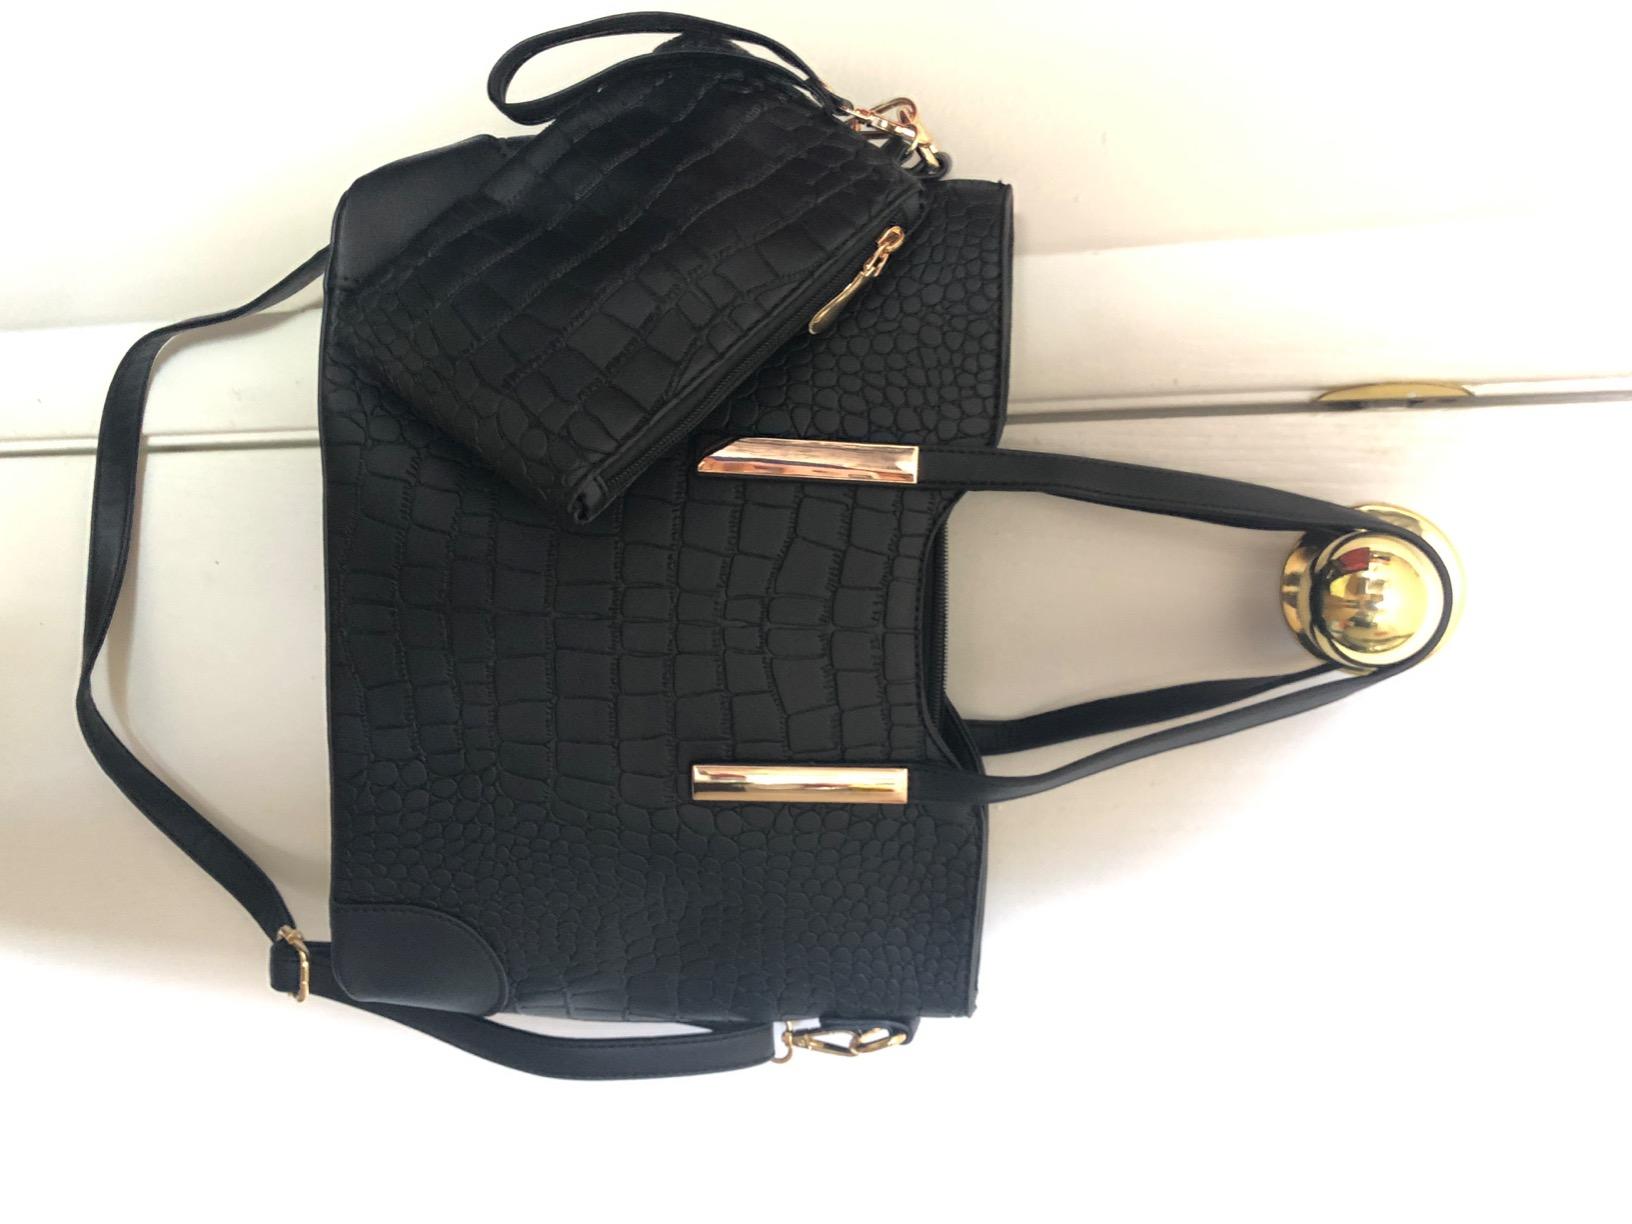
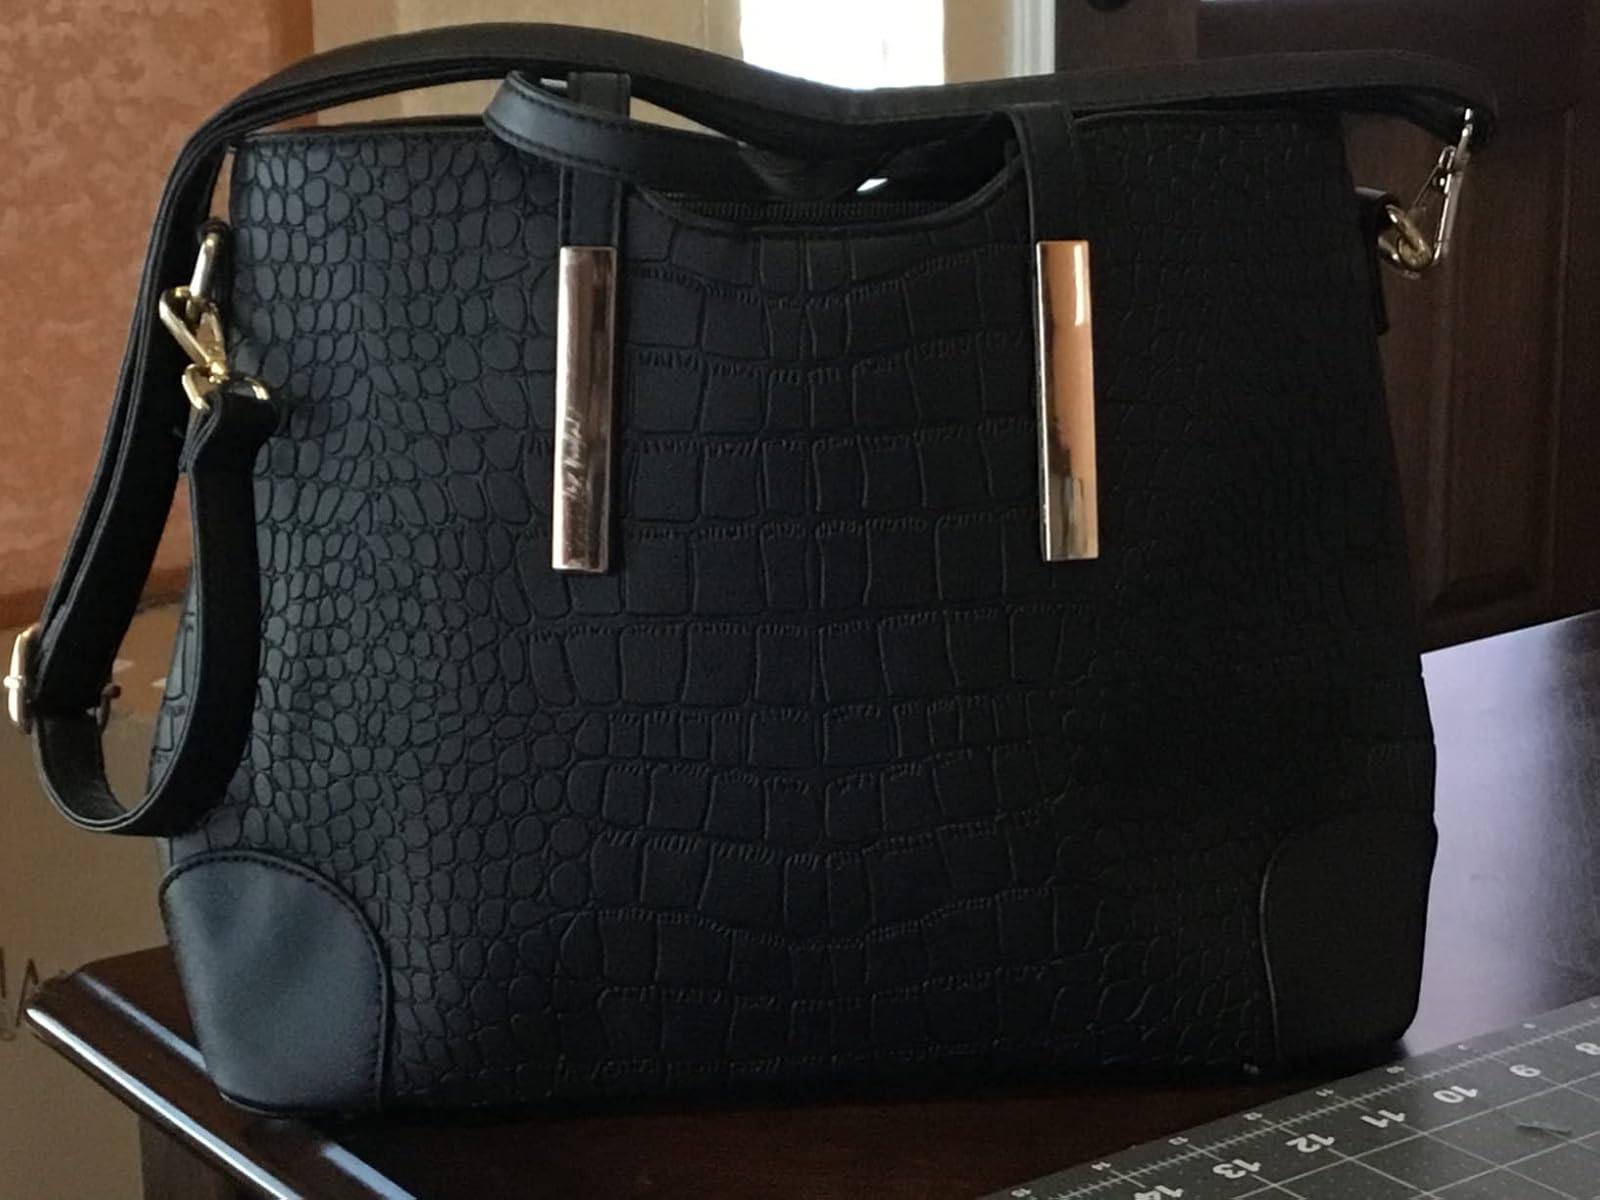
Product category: accessories_handbag
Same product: yes